Resident Evil: Degeneration

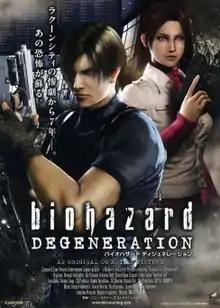
Japanese theatrical release poster

Resident Evil: Degeneration, known as in Japan, is a 2008 Japanese adult animated biopunk action horror film directed by Makoto Kamiya. It is the first full-length motion capture animation feature in Capcom's "Resident Evil" franchise. The film was made by Capcom in cooperation with Sony Pictures Entertainment Japan. "Degeneration" made its premiere at the 2008 Tokyo Game Show and was released theatrically on October 17, 2008.